Paralympic Games

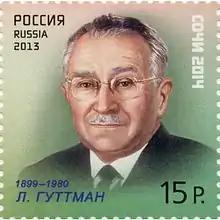
Sir Ludwig Guttmann

Athletes with disabilities did compete at the Olympic Games prior to the advent of the Paralympics. The first athlete to do so was German-American gymnast George Eyser in 1904, who had one artificial leg. Olivér Halassy, a Hungarian amputee water polo player, competed in three successive Olympic Games, beginning in 1928. Hungarian Károly Takács competed in shooting events in both the 1948 and 1952 Summer Olympics. He was a right-arm amputee and could shoot left-handed. Another athlete with a disability who appeared in the Olympics prior to the Paralympic Games was Lis Hartel, a Danish equestrian athlete who had contracted polio in 1943 and won a silver medal in the dressage event in the 1952 Summer Olympics.